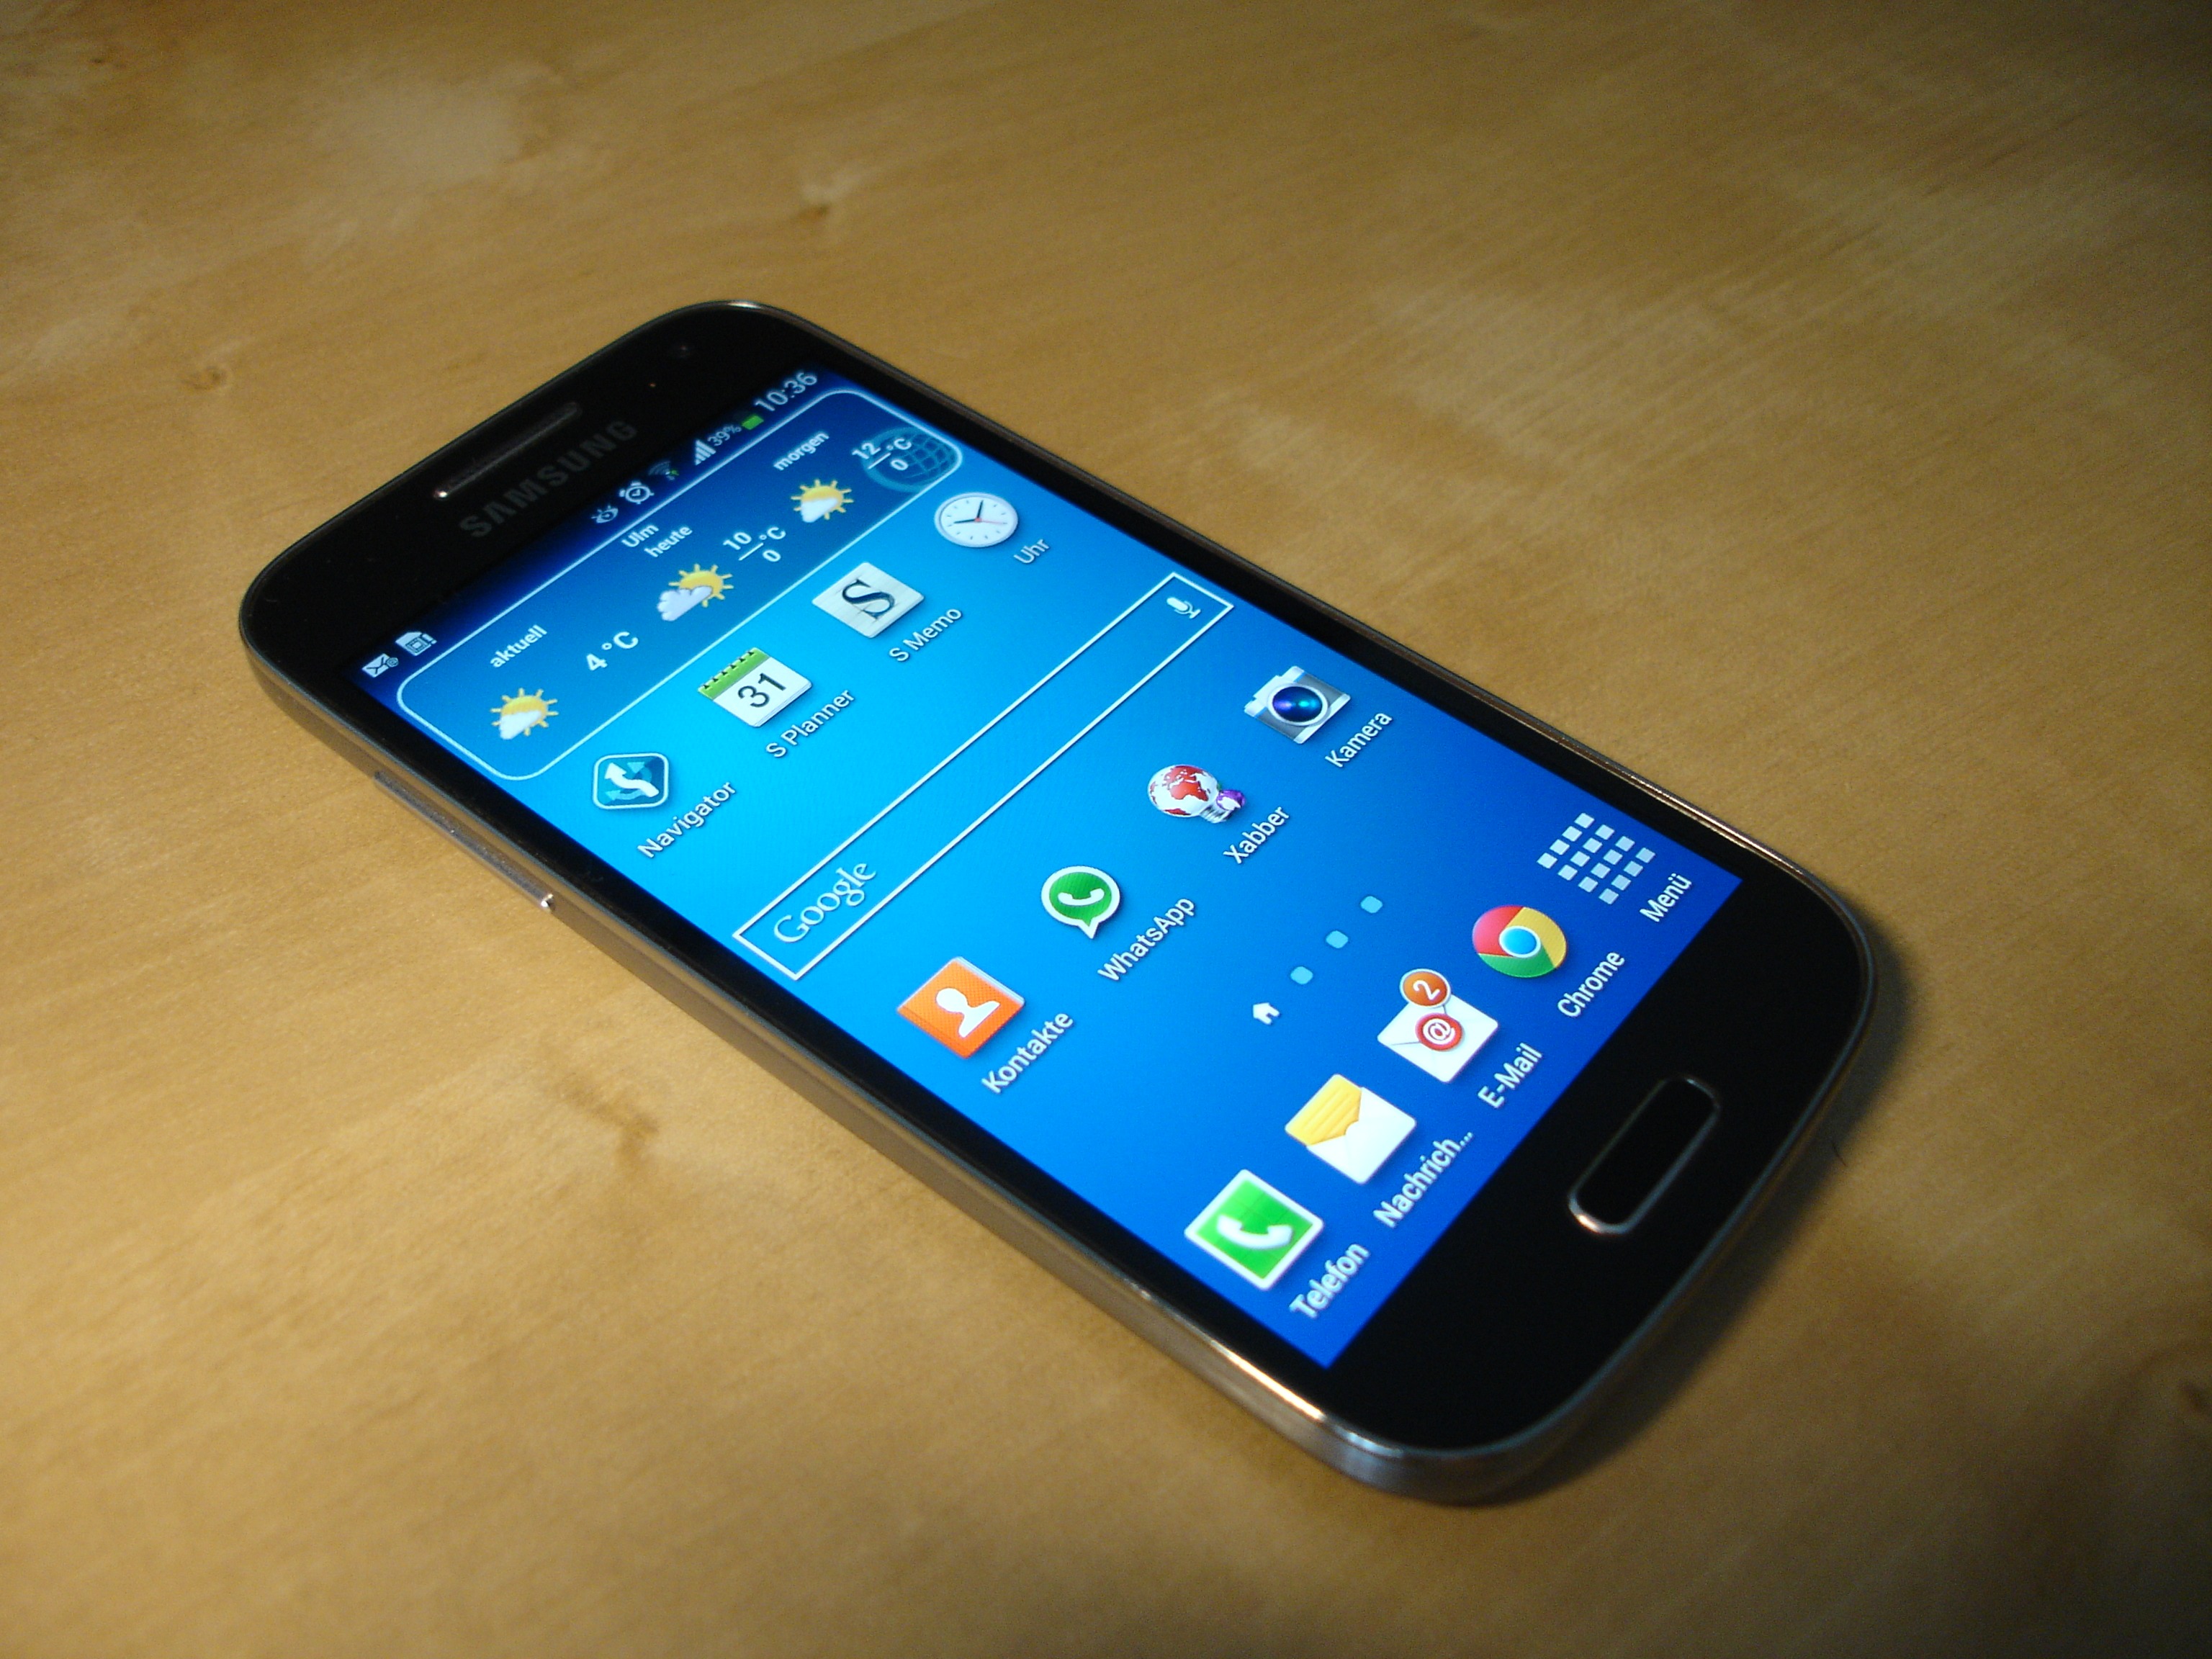
smartphone, technology, phone, telephone, communication, gadget, mobile phone, samsung, electronic device, portable communications device, communication device, feature phone, galaxy s4 mini